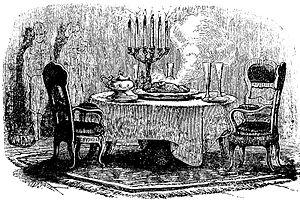
Hans Christian Andersen a écrit environ cent-cinquante contes de fées dont le style, la concision et l'inspiration originale lui ont valu une gloire immédiate dans de nombreux pays, sauf au Danemark, où l'on a tardé à reconnaître son talent.